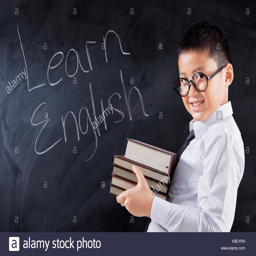
schoolboy smiling at the camera while carrying books with human language on the chalkboard